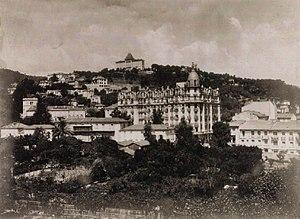
La ville de Nice possède de nombreux immeubles et bâtiments dénommés palais.
L’histoire de Nice se caractérise essentiellement par deux éléments. C'est tout d'abord une ville frontière, qui a fréquemment changé de souveraineté. Elle a été ainsi successivement ligure, grecque et romaine, avant de faire partie du Royaume ostrogoth d'Italie, puis de l'Empire romain d'Orient et du royaume d'Italie, devenant ensuite génoise, provençale, savoyarde, piémontaise et enfin française. C'est par ailleurs une ville dont le développement a été très rapide et dû essentiellement au tourisme. Ces deux particularités ont entraîné des conséquences importantes sur le plan social, politique, économique, culturel et urbanistique.